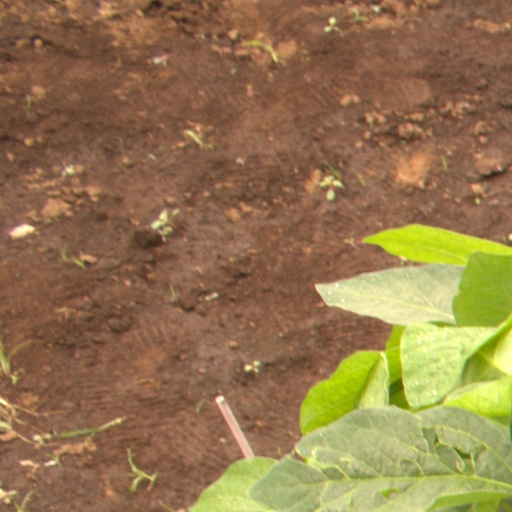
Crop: soybean